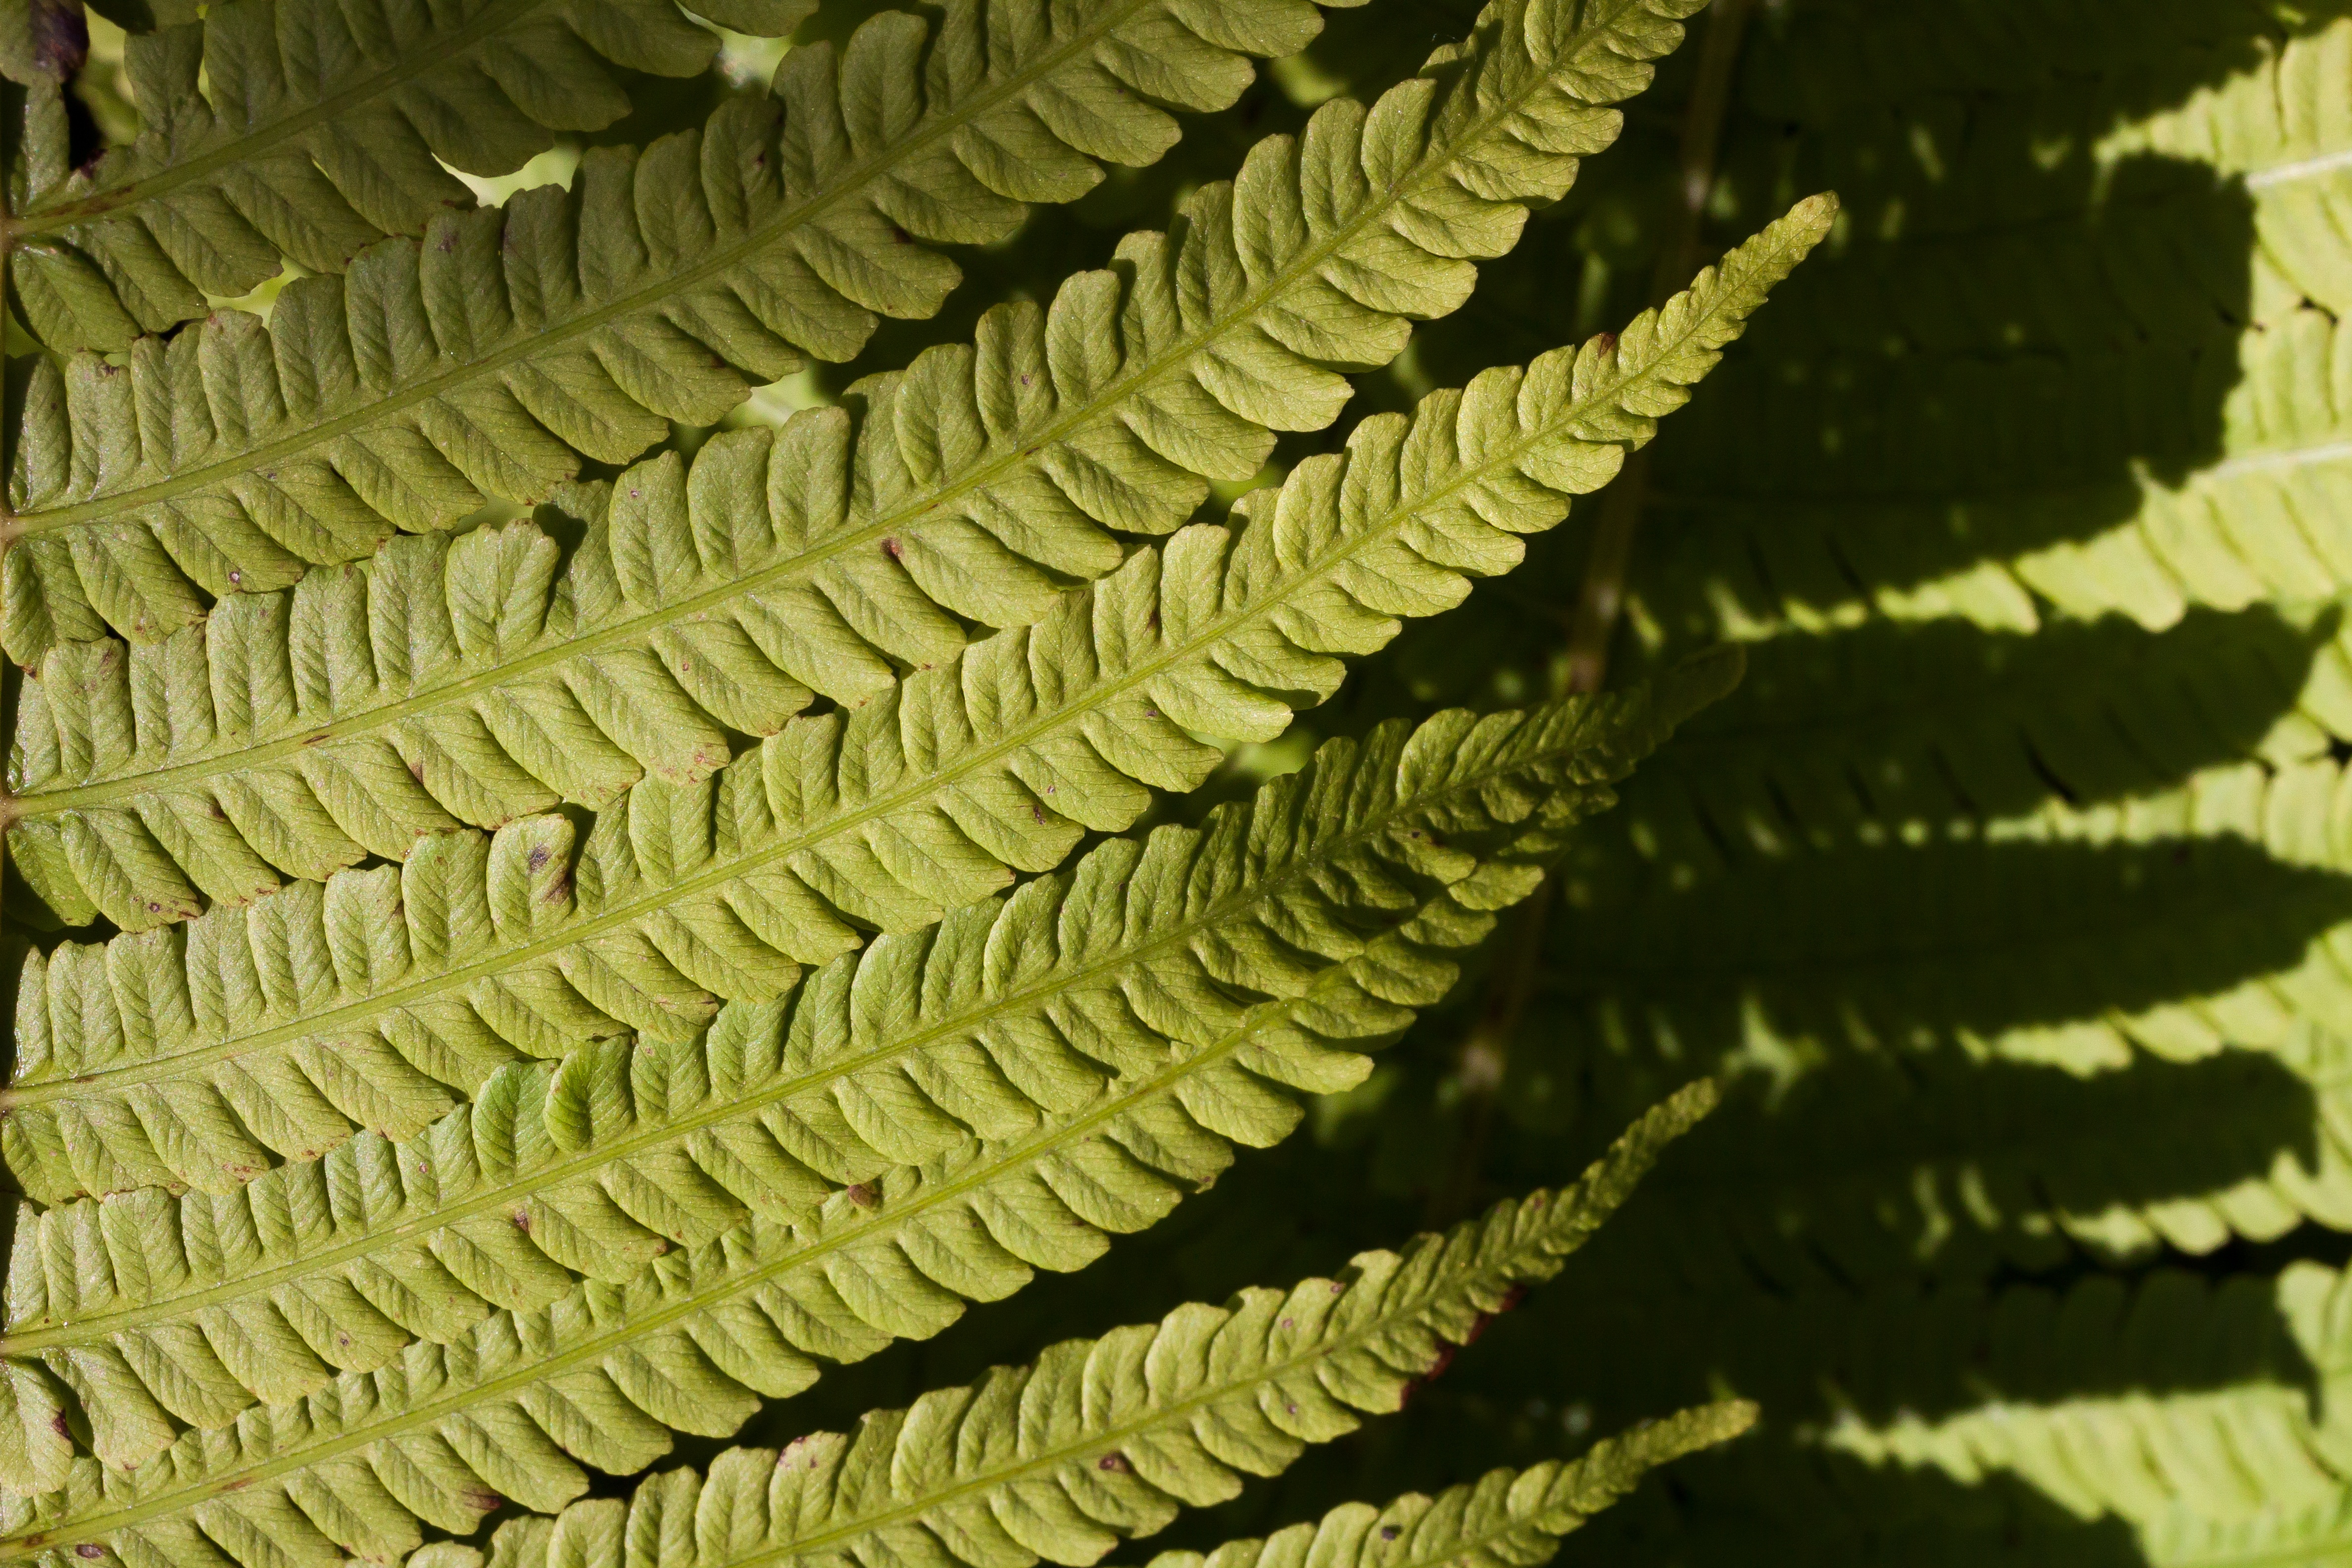
tree, branch, structure, plant, leaf, flower, summer, pattern, green, macro, shadow, botany, flora, fern, close up, fund, fiddlehead, vessel sporenpflanze, plant stem, land plant, ferns and horsetails, arecales, vascular plant